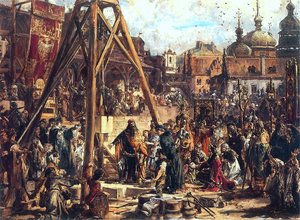
Cette page concerne l'année 1366 du calendrier julien.